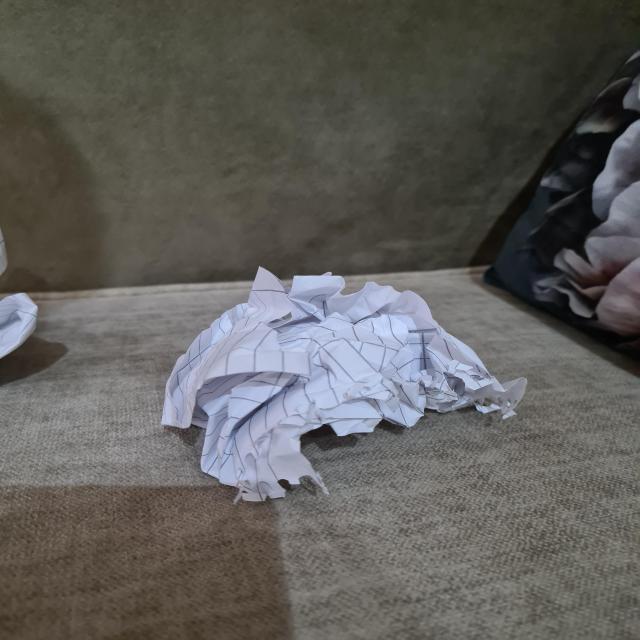
Label: tissues